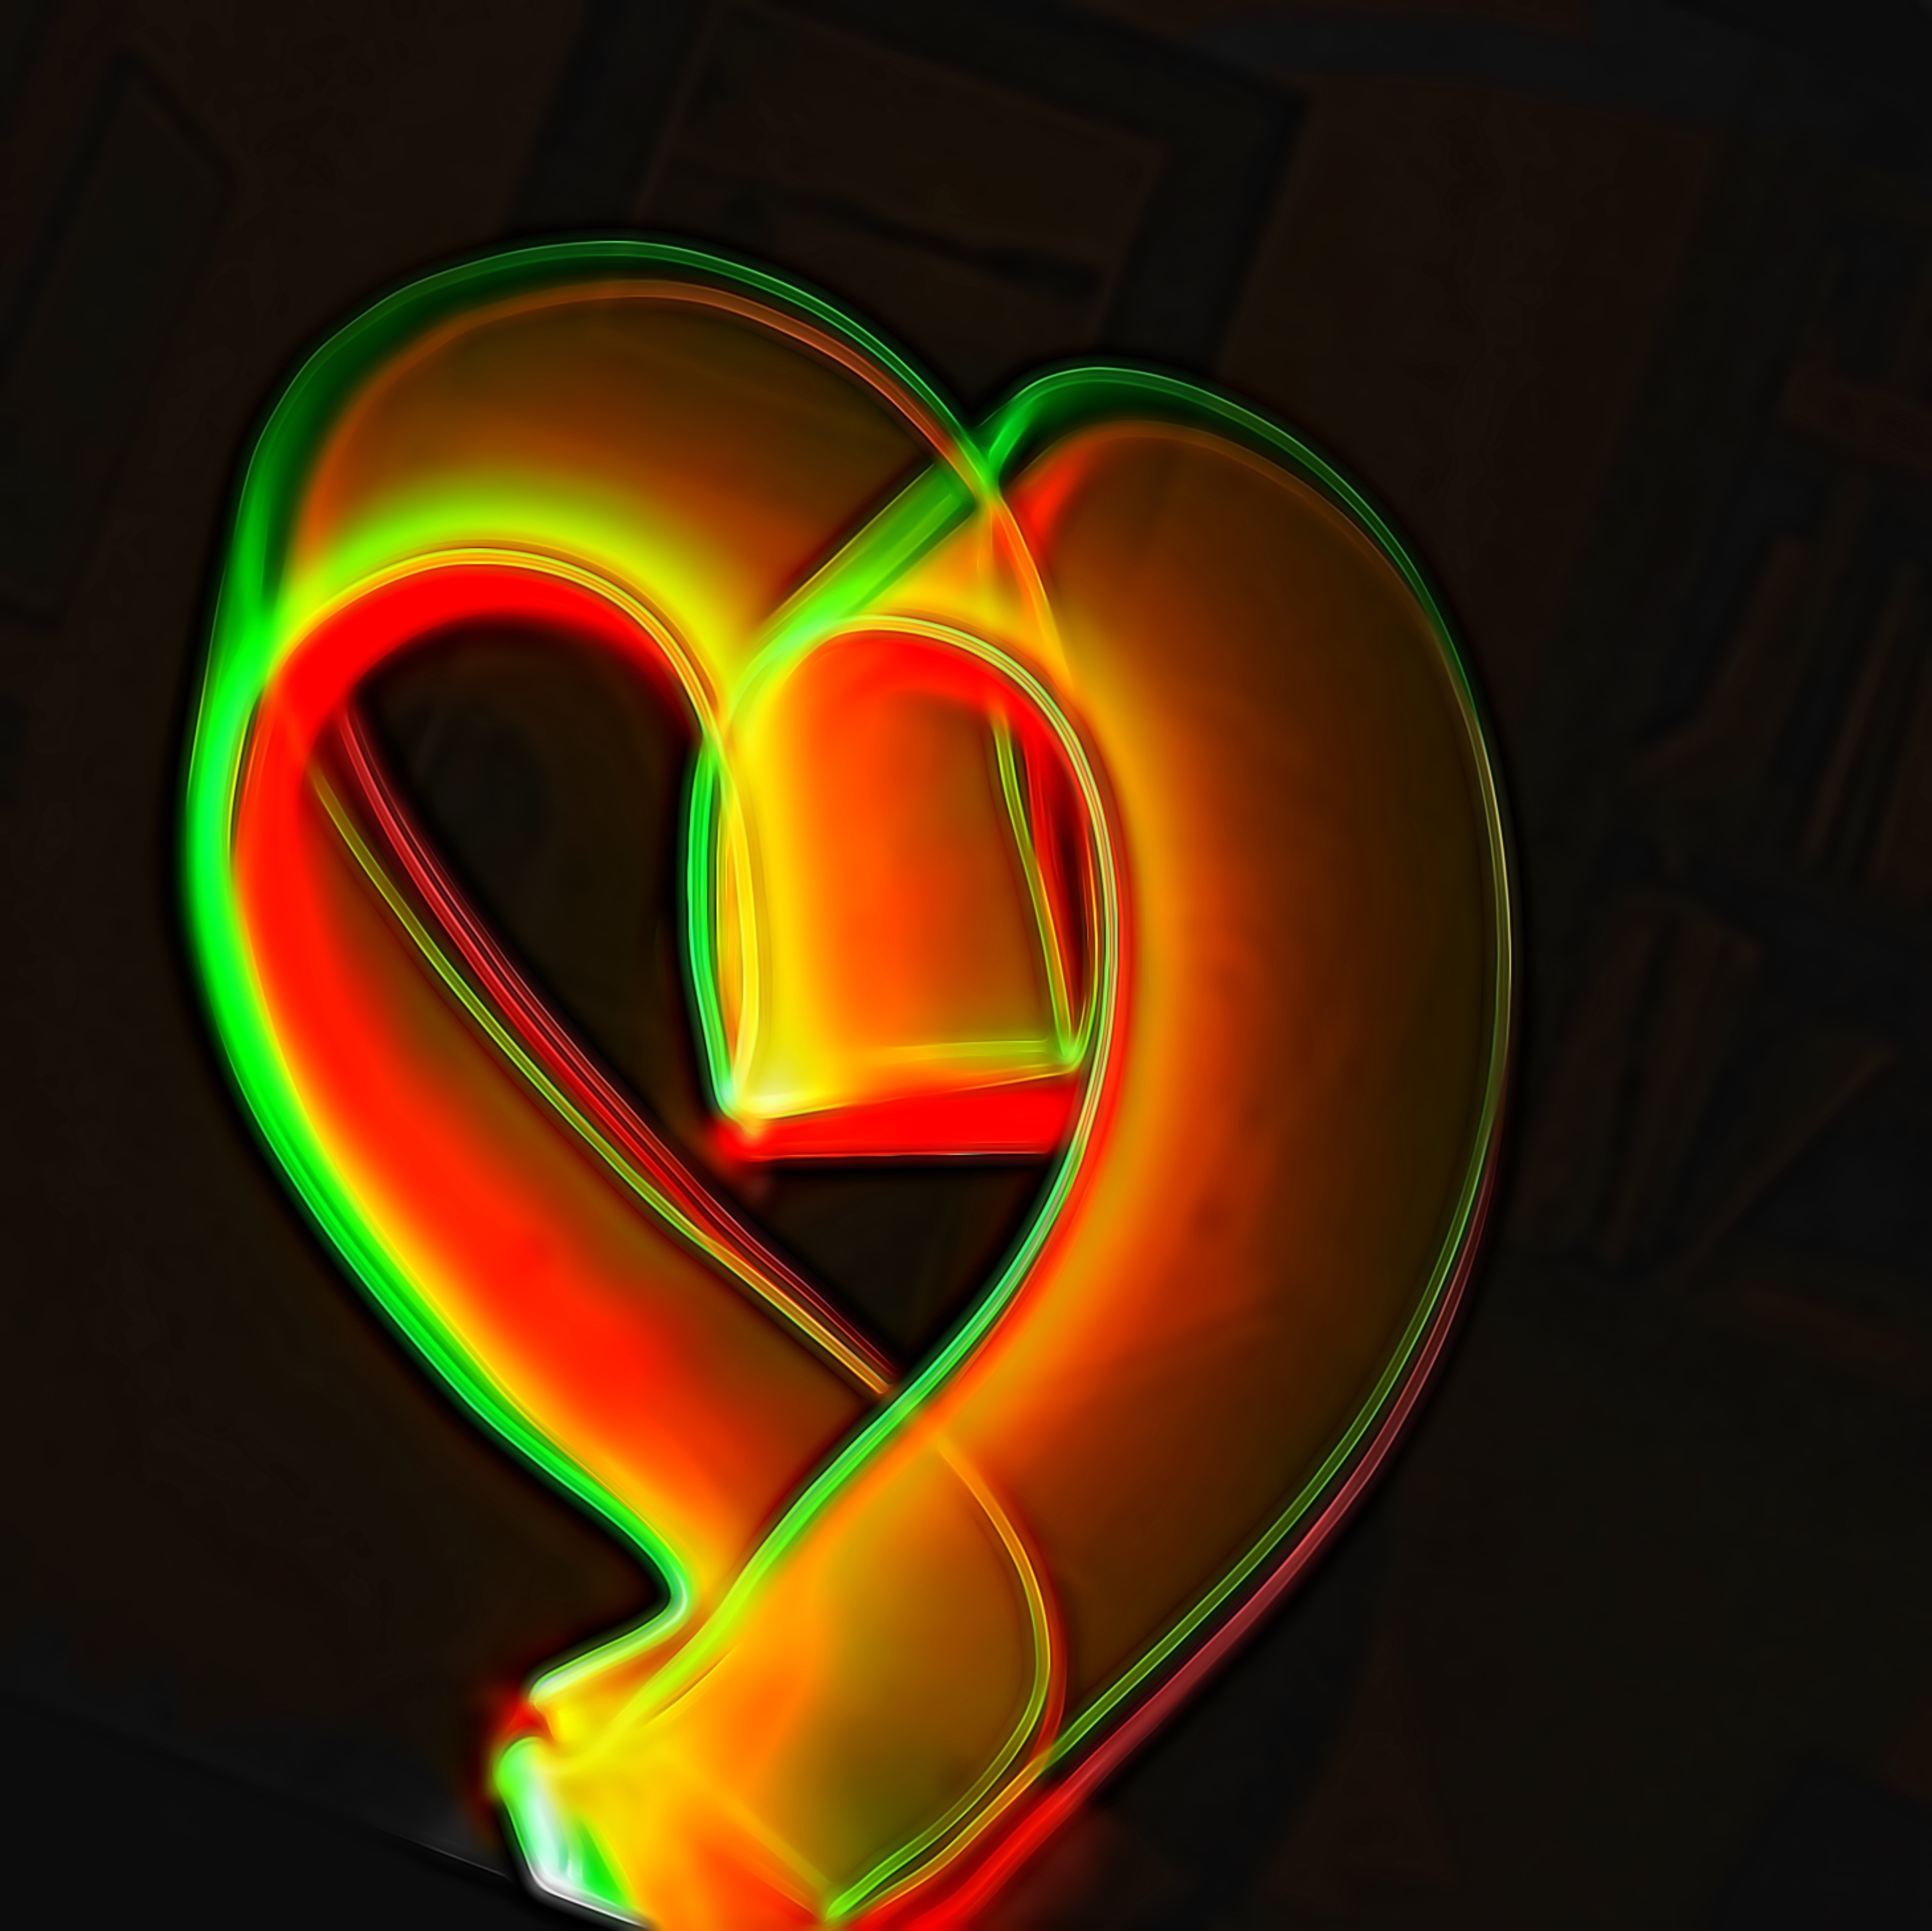
creative, light, abstract, glowing, texture, number, love, heart, decoration, pattern, red, symbol, shine, color, glow, black, colorful, yellow, decor, modern, circle, neon, painting, glitter, festive, futuristic, energy, illuminated, sparkle, neon sign, human body, font, fun, background, illustration, design, text, vivid, decorative, bright, fantasy, magic, organ, valentine, vibrant, brilliant, shiny, shape, magical, backdrop, effect, luminosity, computer wallpaper